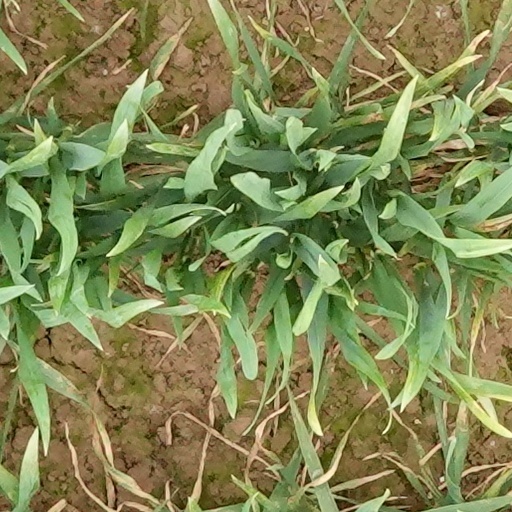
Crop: wheat